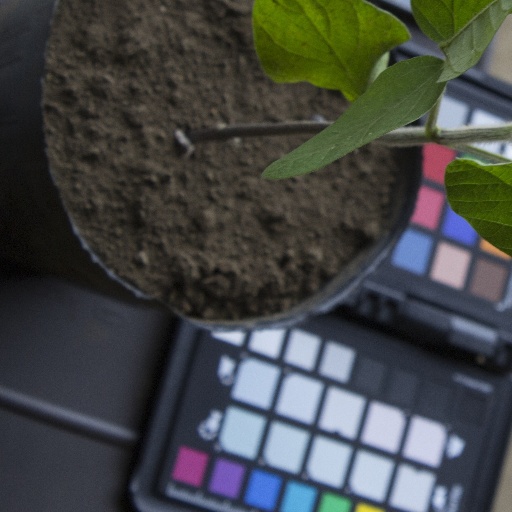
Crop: soybean